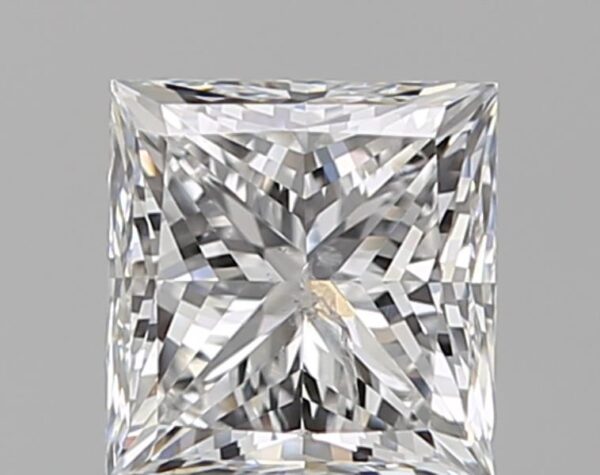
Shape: princess
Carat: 1
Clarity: SI2
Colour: E
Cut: VG
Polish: VG
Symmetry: VG
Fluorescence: N
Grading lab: IGI
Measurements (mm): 5.37 x 5.16 x 3.93